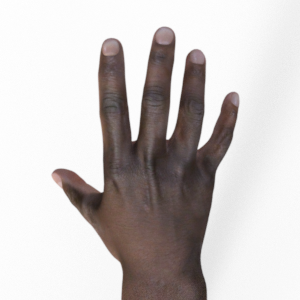
Label: paper